Badoon

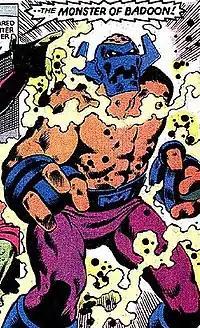
The Monster of Badoon. Art by Brent Anderson.

The Brotherhood are capable of faster-than-light space travel and also possess personal cloaking technology. They employ a hand-held particle gun called the "basic weapon." Although males typically wear minimal clothing, some soldiers wear an explosive "frag-thong" that destroys approximately ten surrounding enemies once a Badoon is shot down.